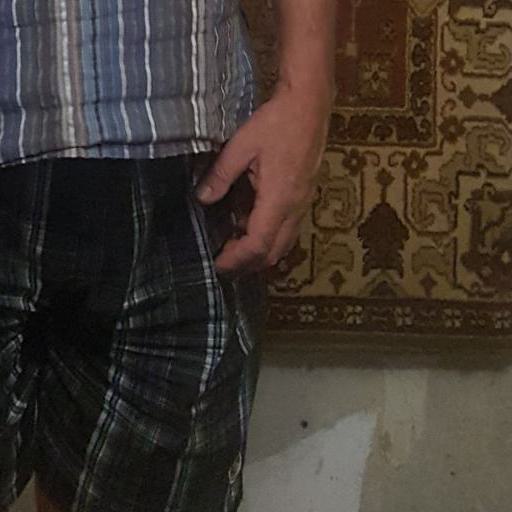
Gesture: no_gesture